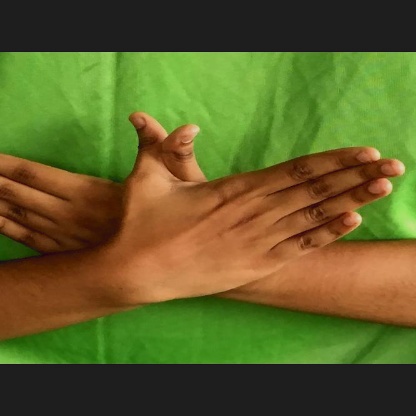
Mudra: Garuda